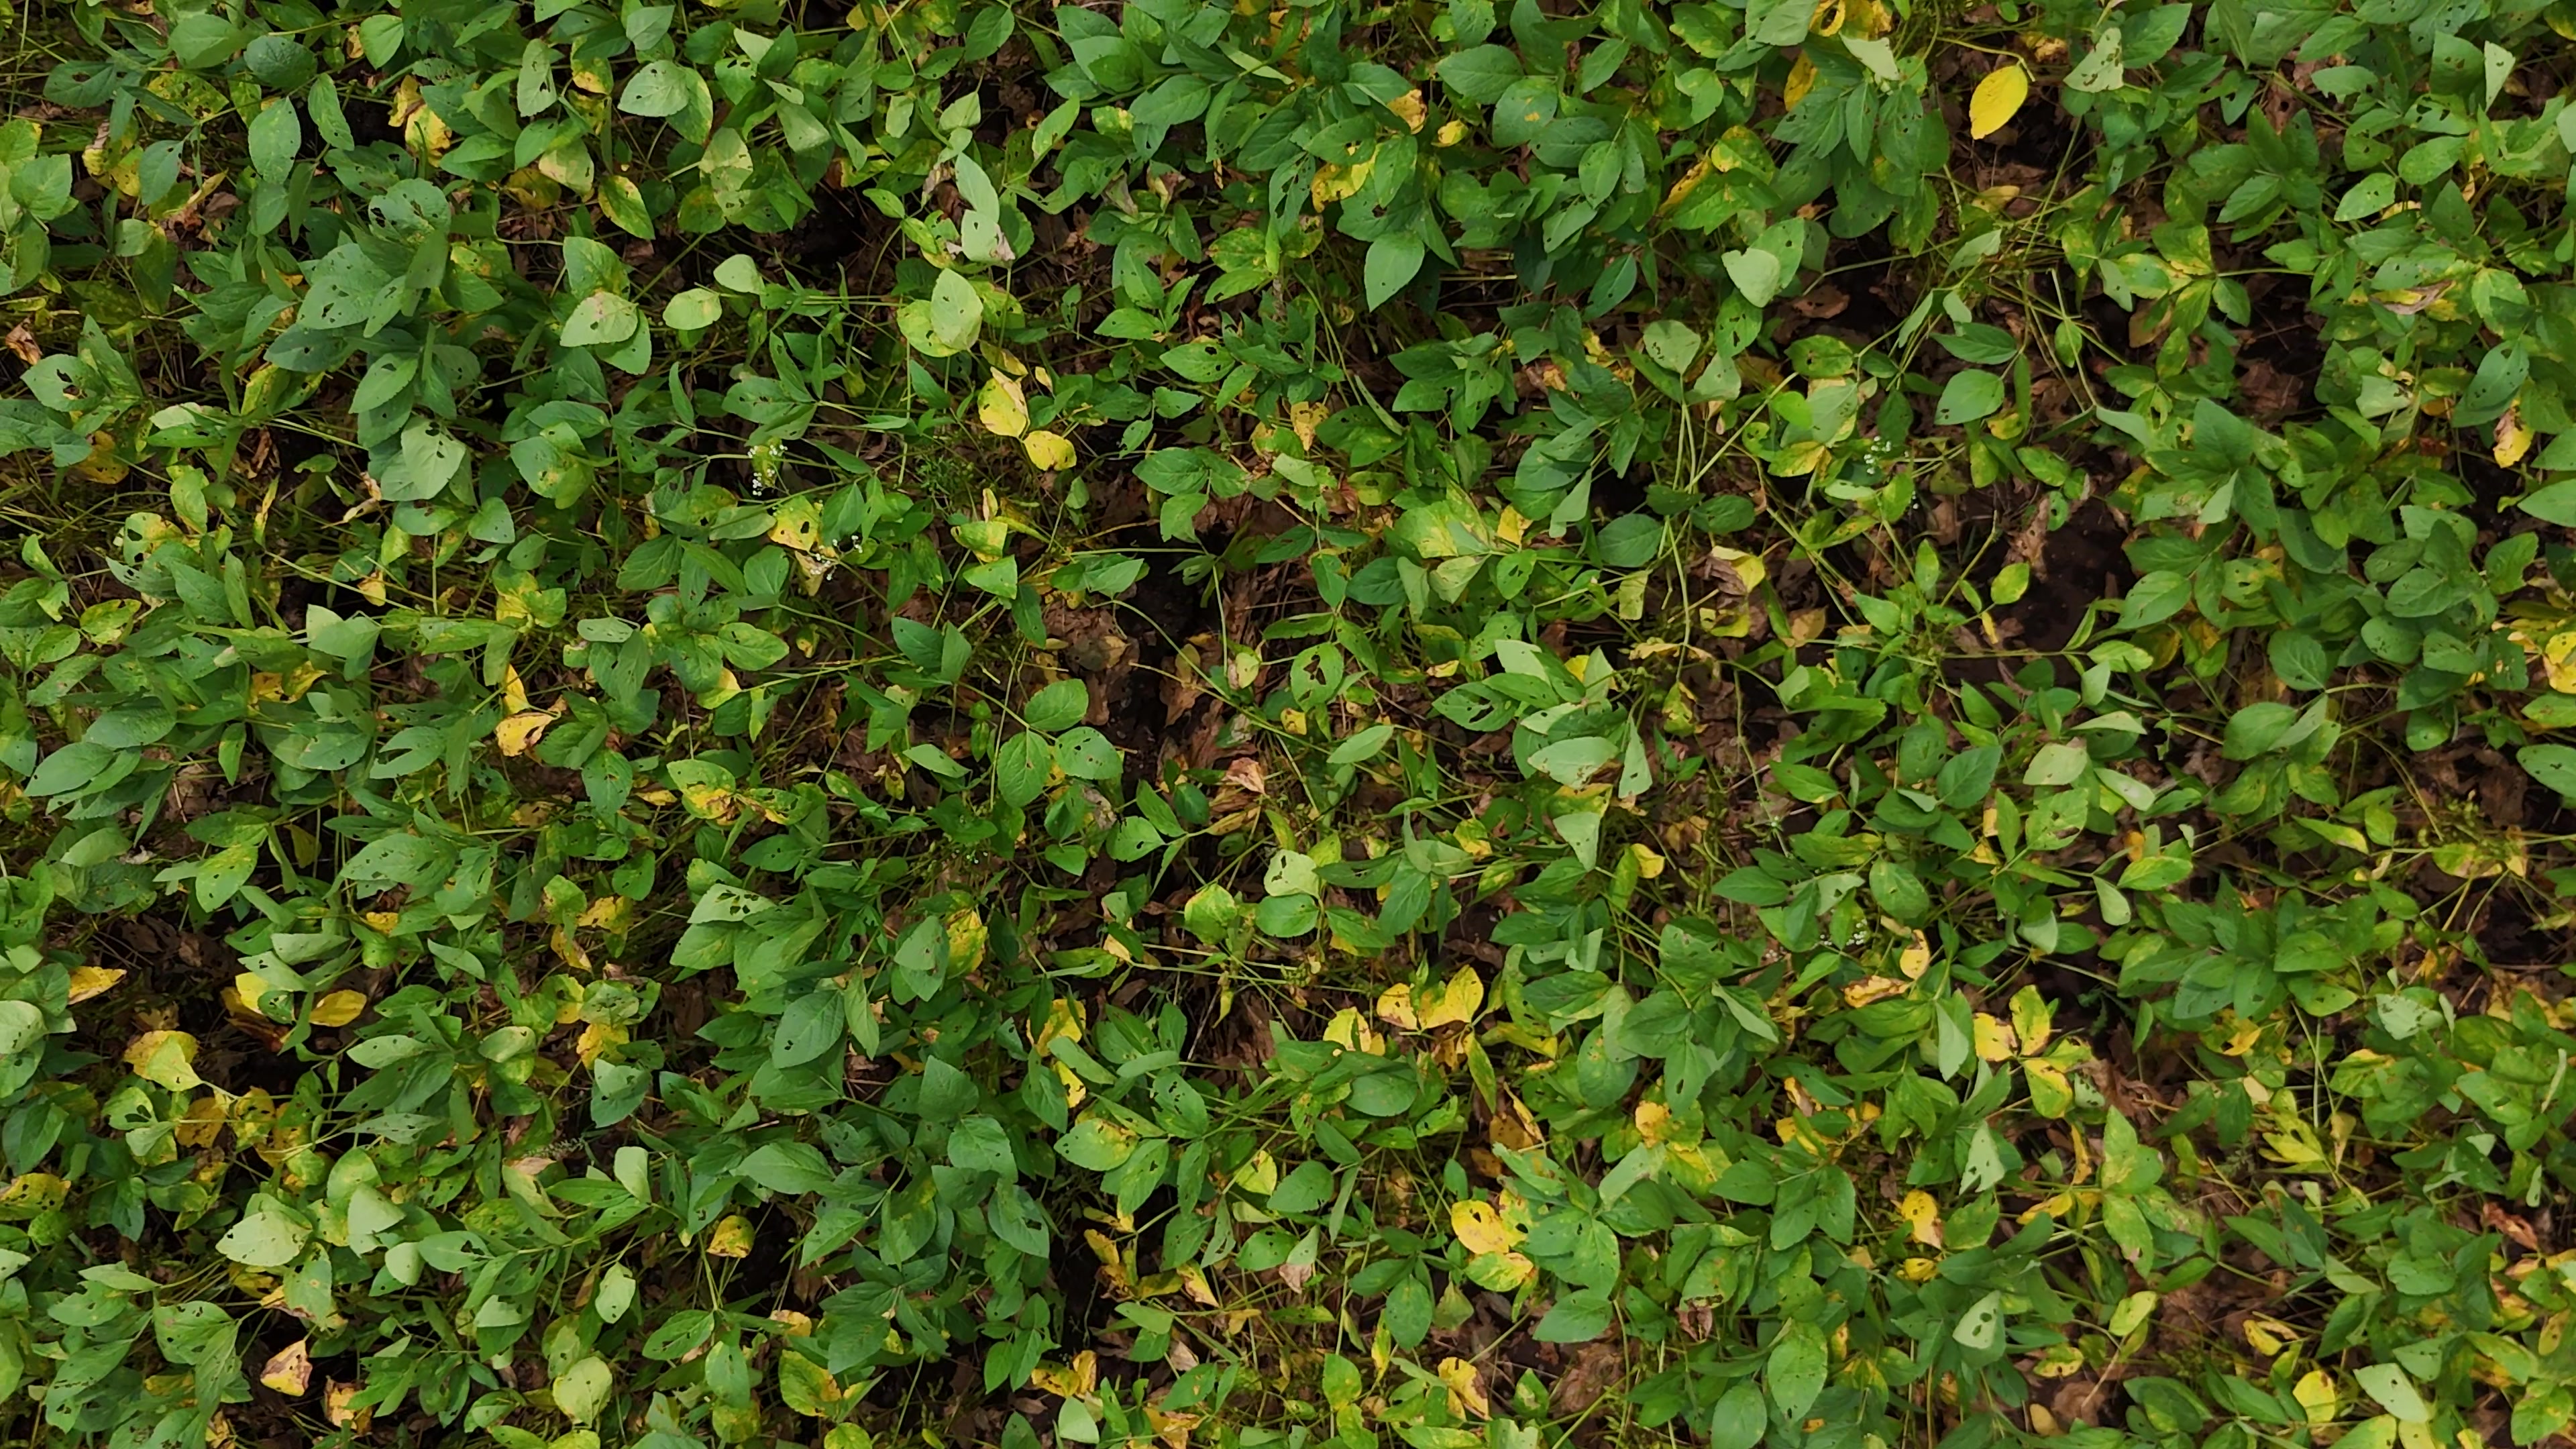
Label: Rust